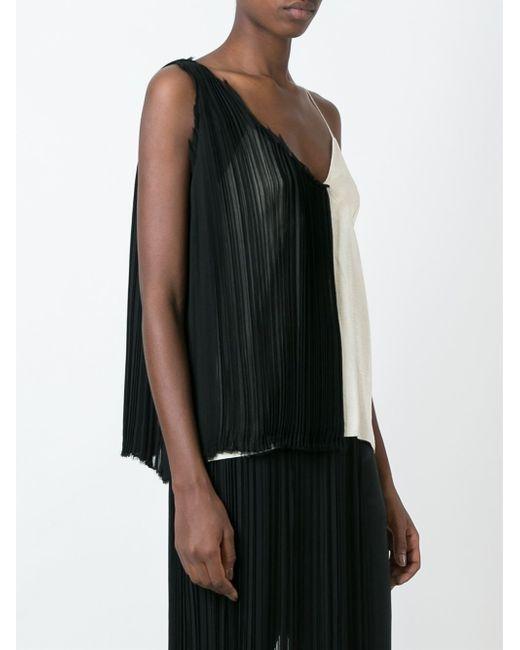
schwarzes und weißes, lockeres ärmelloses Oberteil, Spaghettiträger